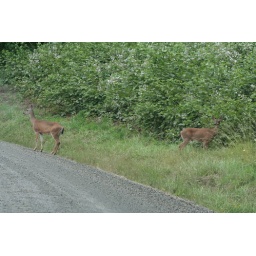
Deer trying to cross road for water in late afternoon.